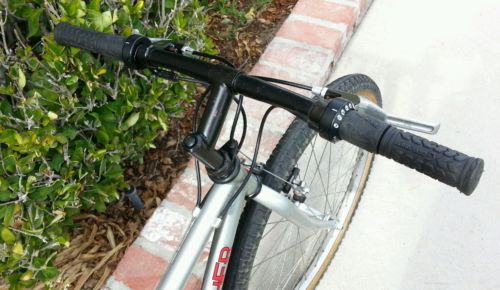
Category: bicycle